513th Electronic Warfare Squadron

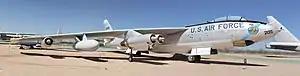
EB-47E Stratojet in 376th Wing markings

The squadron was redesignated the 513th Bombardment Squadron and reactivated at Forbes Air Force Base, Kansas in June 1951. The squadron was again equipped with Superfortress bombers and assigned to the 376th Group. It began training in strategic bombardment in August. However, SAC's mobilization for the Korean War highlighted that SAC wing commanders focused too much on running the base organization and did not spend enough time on overseeing actual combat preparations. To allow wing commanders the ability to focus on combat operations, SAC air base group commanders became responsible for managing the base housekeeping functions. Under the plan implemented in February 1951 and finalized in June 1952, the wing commander focused primarily on the combat units and the maintenance necessary to support combat aircraft by having the combat and maintenance squadrons report directly to the wing and eliminating the intermediate group structures. As a result of this "dual deputy" reorganization, the 376th Group was inactivated and the squadron was assigned directly to the 376th Bombardment Wing in June 1952.